William Strode (1562–1637)

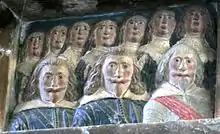
Relief sculpted panel from Strode's monument showing his children

Strode married twice. Firstly in 1581 to Mary Southcote (died 1618) daughter of Thomas Southcote (died 1600), MP, of Bovey Tracey, by whom he had three sons and seven daughters: